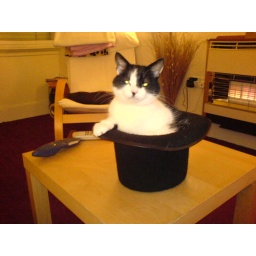
cat in a hat